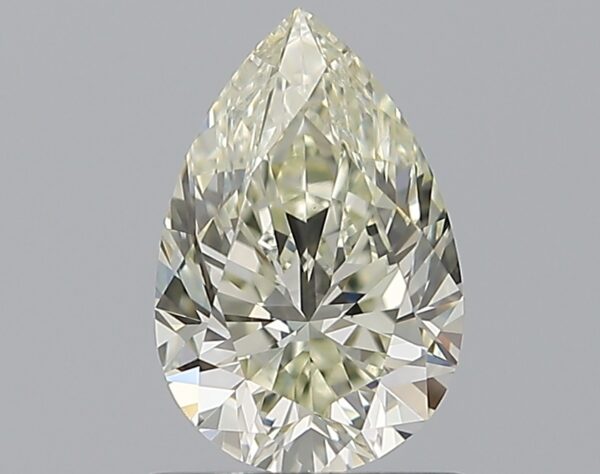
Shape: pear
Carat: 0.82
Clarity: VVS2
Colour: M
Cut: EX
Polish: EX
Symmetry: EX
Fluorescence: N
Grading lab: GIA
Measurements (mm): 7.95 x 5.22 x 3.31